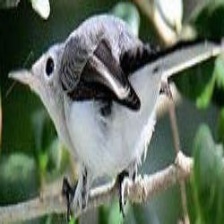
Species: BLUE GRAY GNATCATCHER
Scientific name: POLIOPTILA CAERULEA